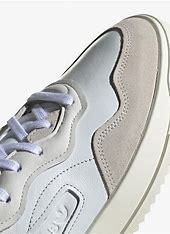
Brand: Adidas
Model: SC Premiere